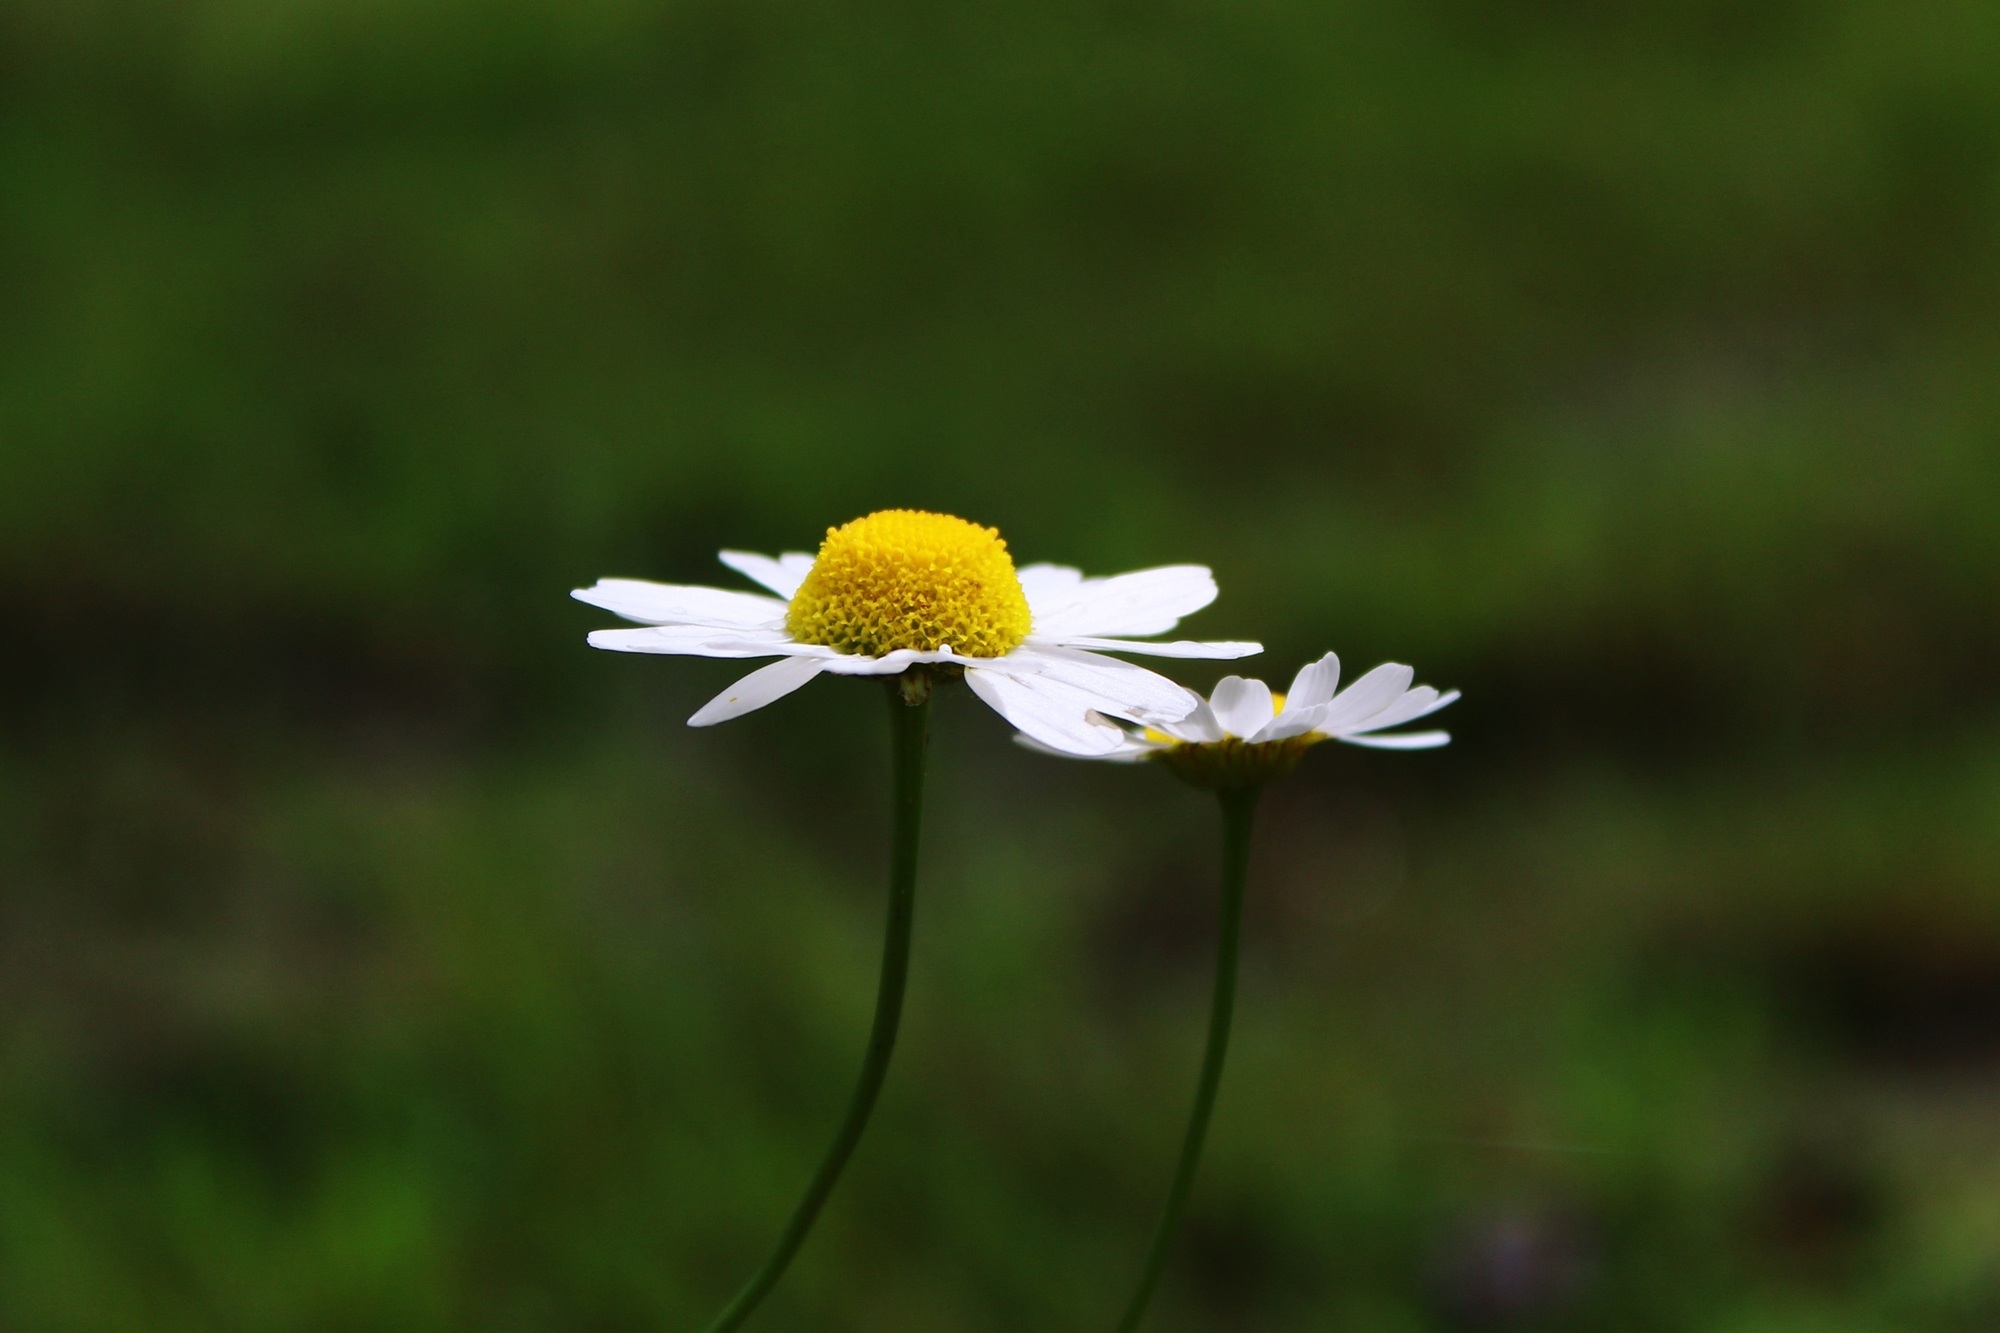
nature, grass, blossom, plant, white, field, meadow, prairie, flower, petal, bloom, summer, daisy, spring, green, botany, yellow, garden, flora, wildflower, close up, pointed flower, wild flowers, marguerite, composites, macro photography, flowering plant, daisy family, oxeye daisy, plant stem, land plant, chamaemelum nobile